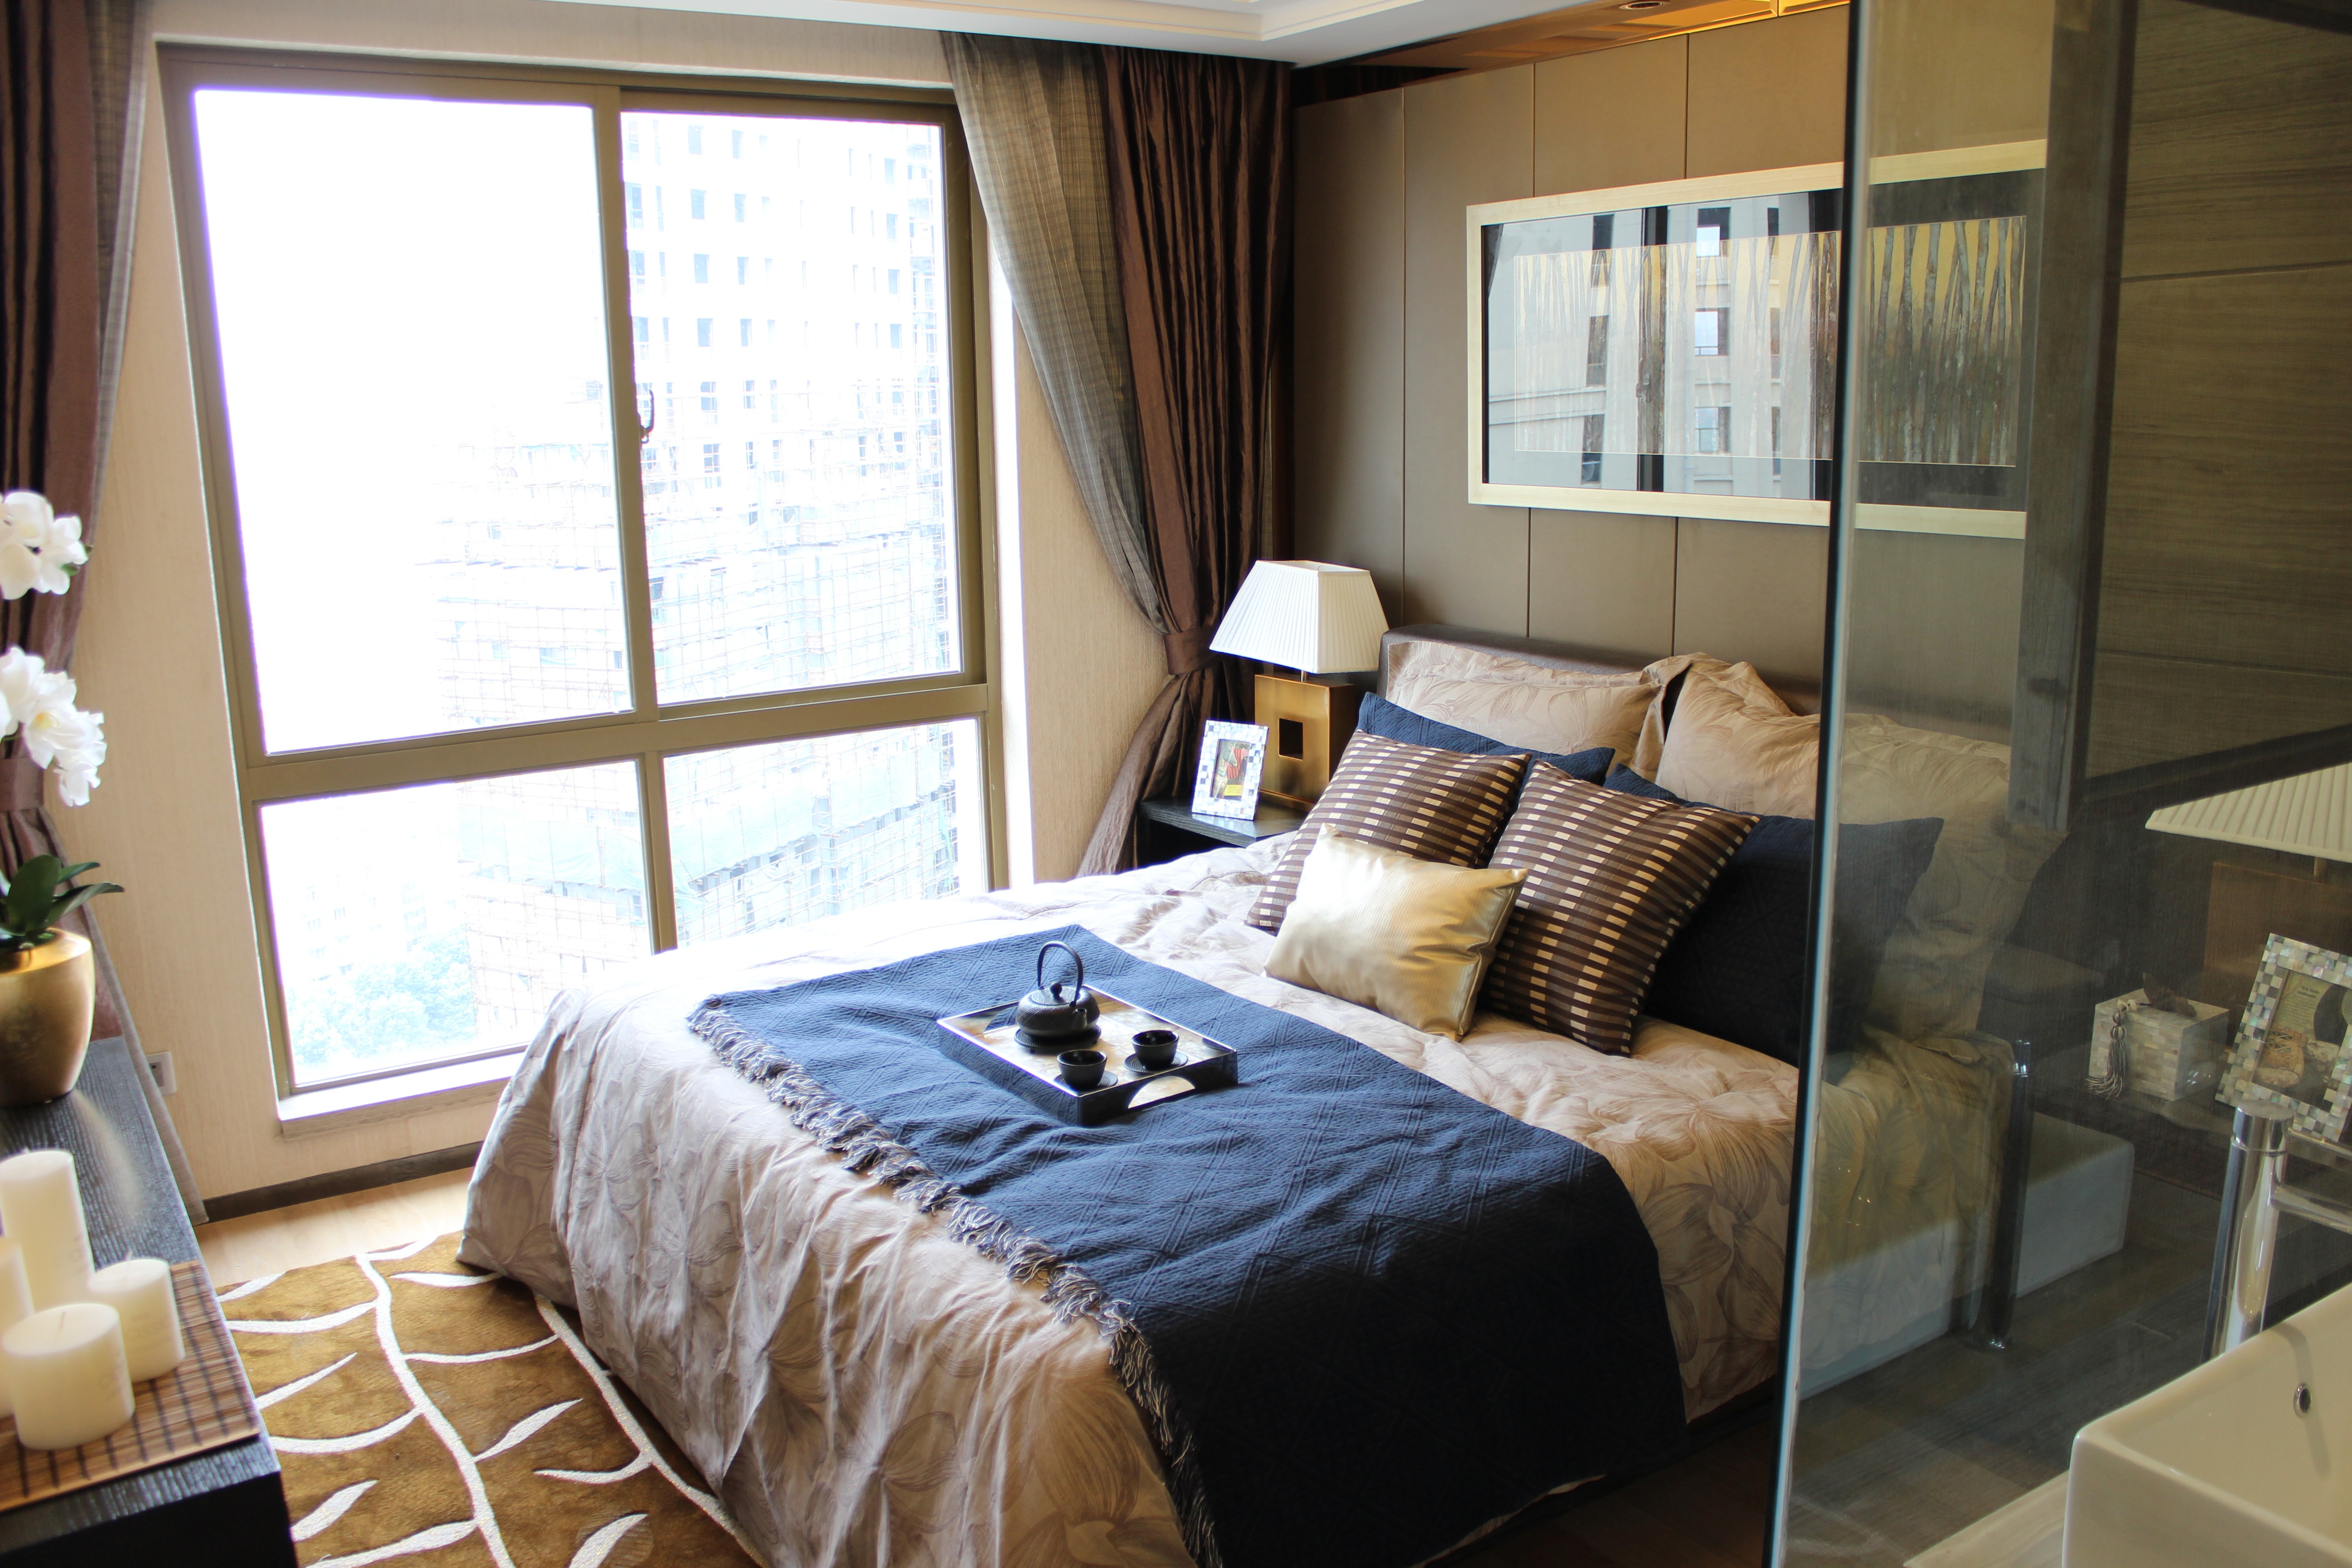
home, decoration, cottage, property, living room, room, bedroom, apartment, interior design, bed, estate, suite, real estate, bed sheet, sample room